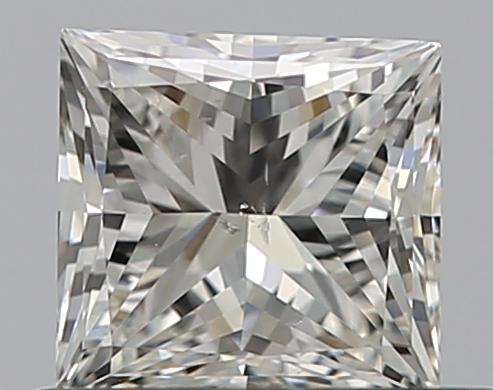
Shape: princess
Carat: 0.5
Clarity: SI1
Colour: I
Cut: VG
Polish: EX
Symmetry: VG
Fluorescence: N
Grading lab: GIA
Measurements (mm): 4.35 x 4.23 x 3.13